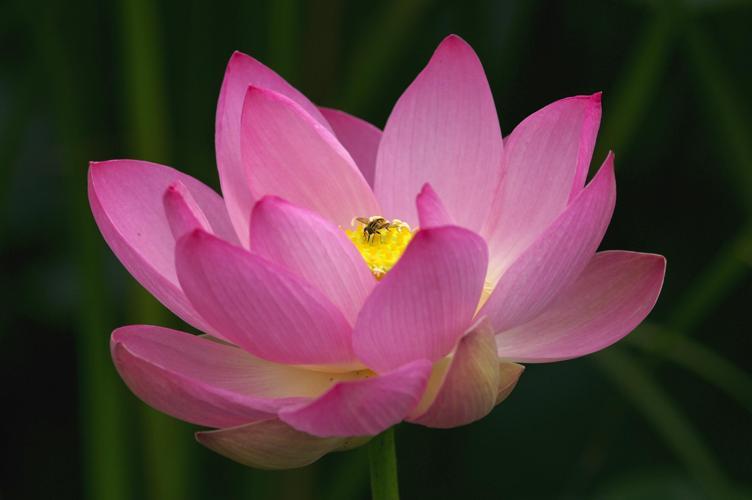
Label: lotus